Northeast Dirt Modified Hall of Fame

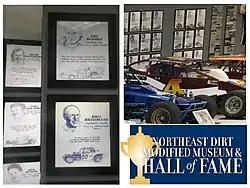
Museum Exhibits

The Northeast Dirt Modified Hall of Fame was established in 1992 to recognize individual achievements in the sport of stock car racing. It is located at 1 Speedway Dr., Weedsport, New York.